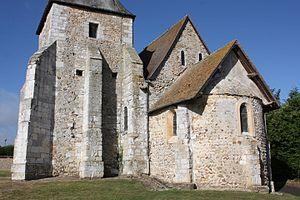
Venables - Eglise Notre-Dame Vue générale du Sud-Est
Venables est une ancienne commune française située dans le département de l'Eure, en région Normandie.
Les Trois Lacs est, depuis le 1ᵉʳ janvier 2017, une commune nouvelle française située dans le département de l'Eure en région Normandie.